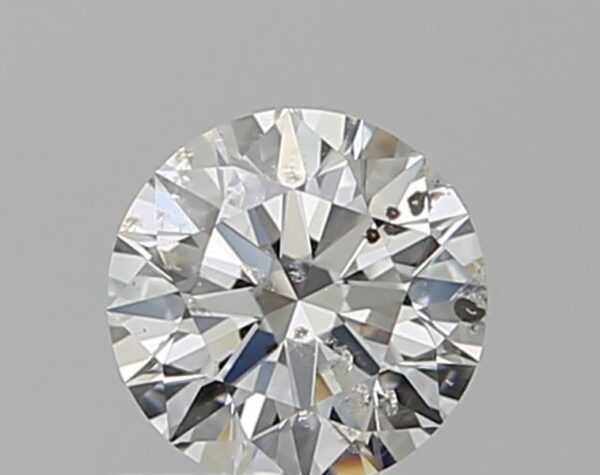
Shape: round
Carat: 0.5
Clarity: I1
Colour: E
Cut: EX
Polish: EX
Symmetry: EX
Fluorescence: N
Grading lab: GIA
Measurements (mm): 5.1 x 5.11 x 3.14